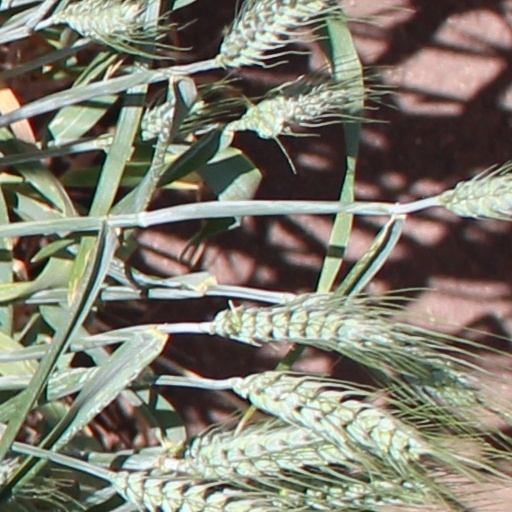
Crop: wheat